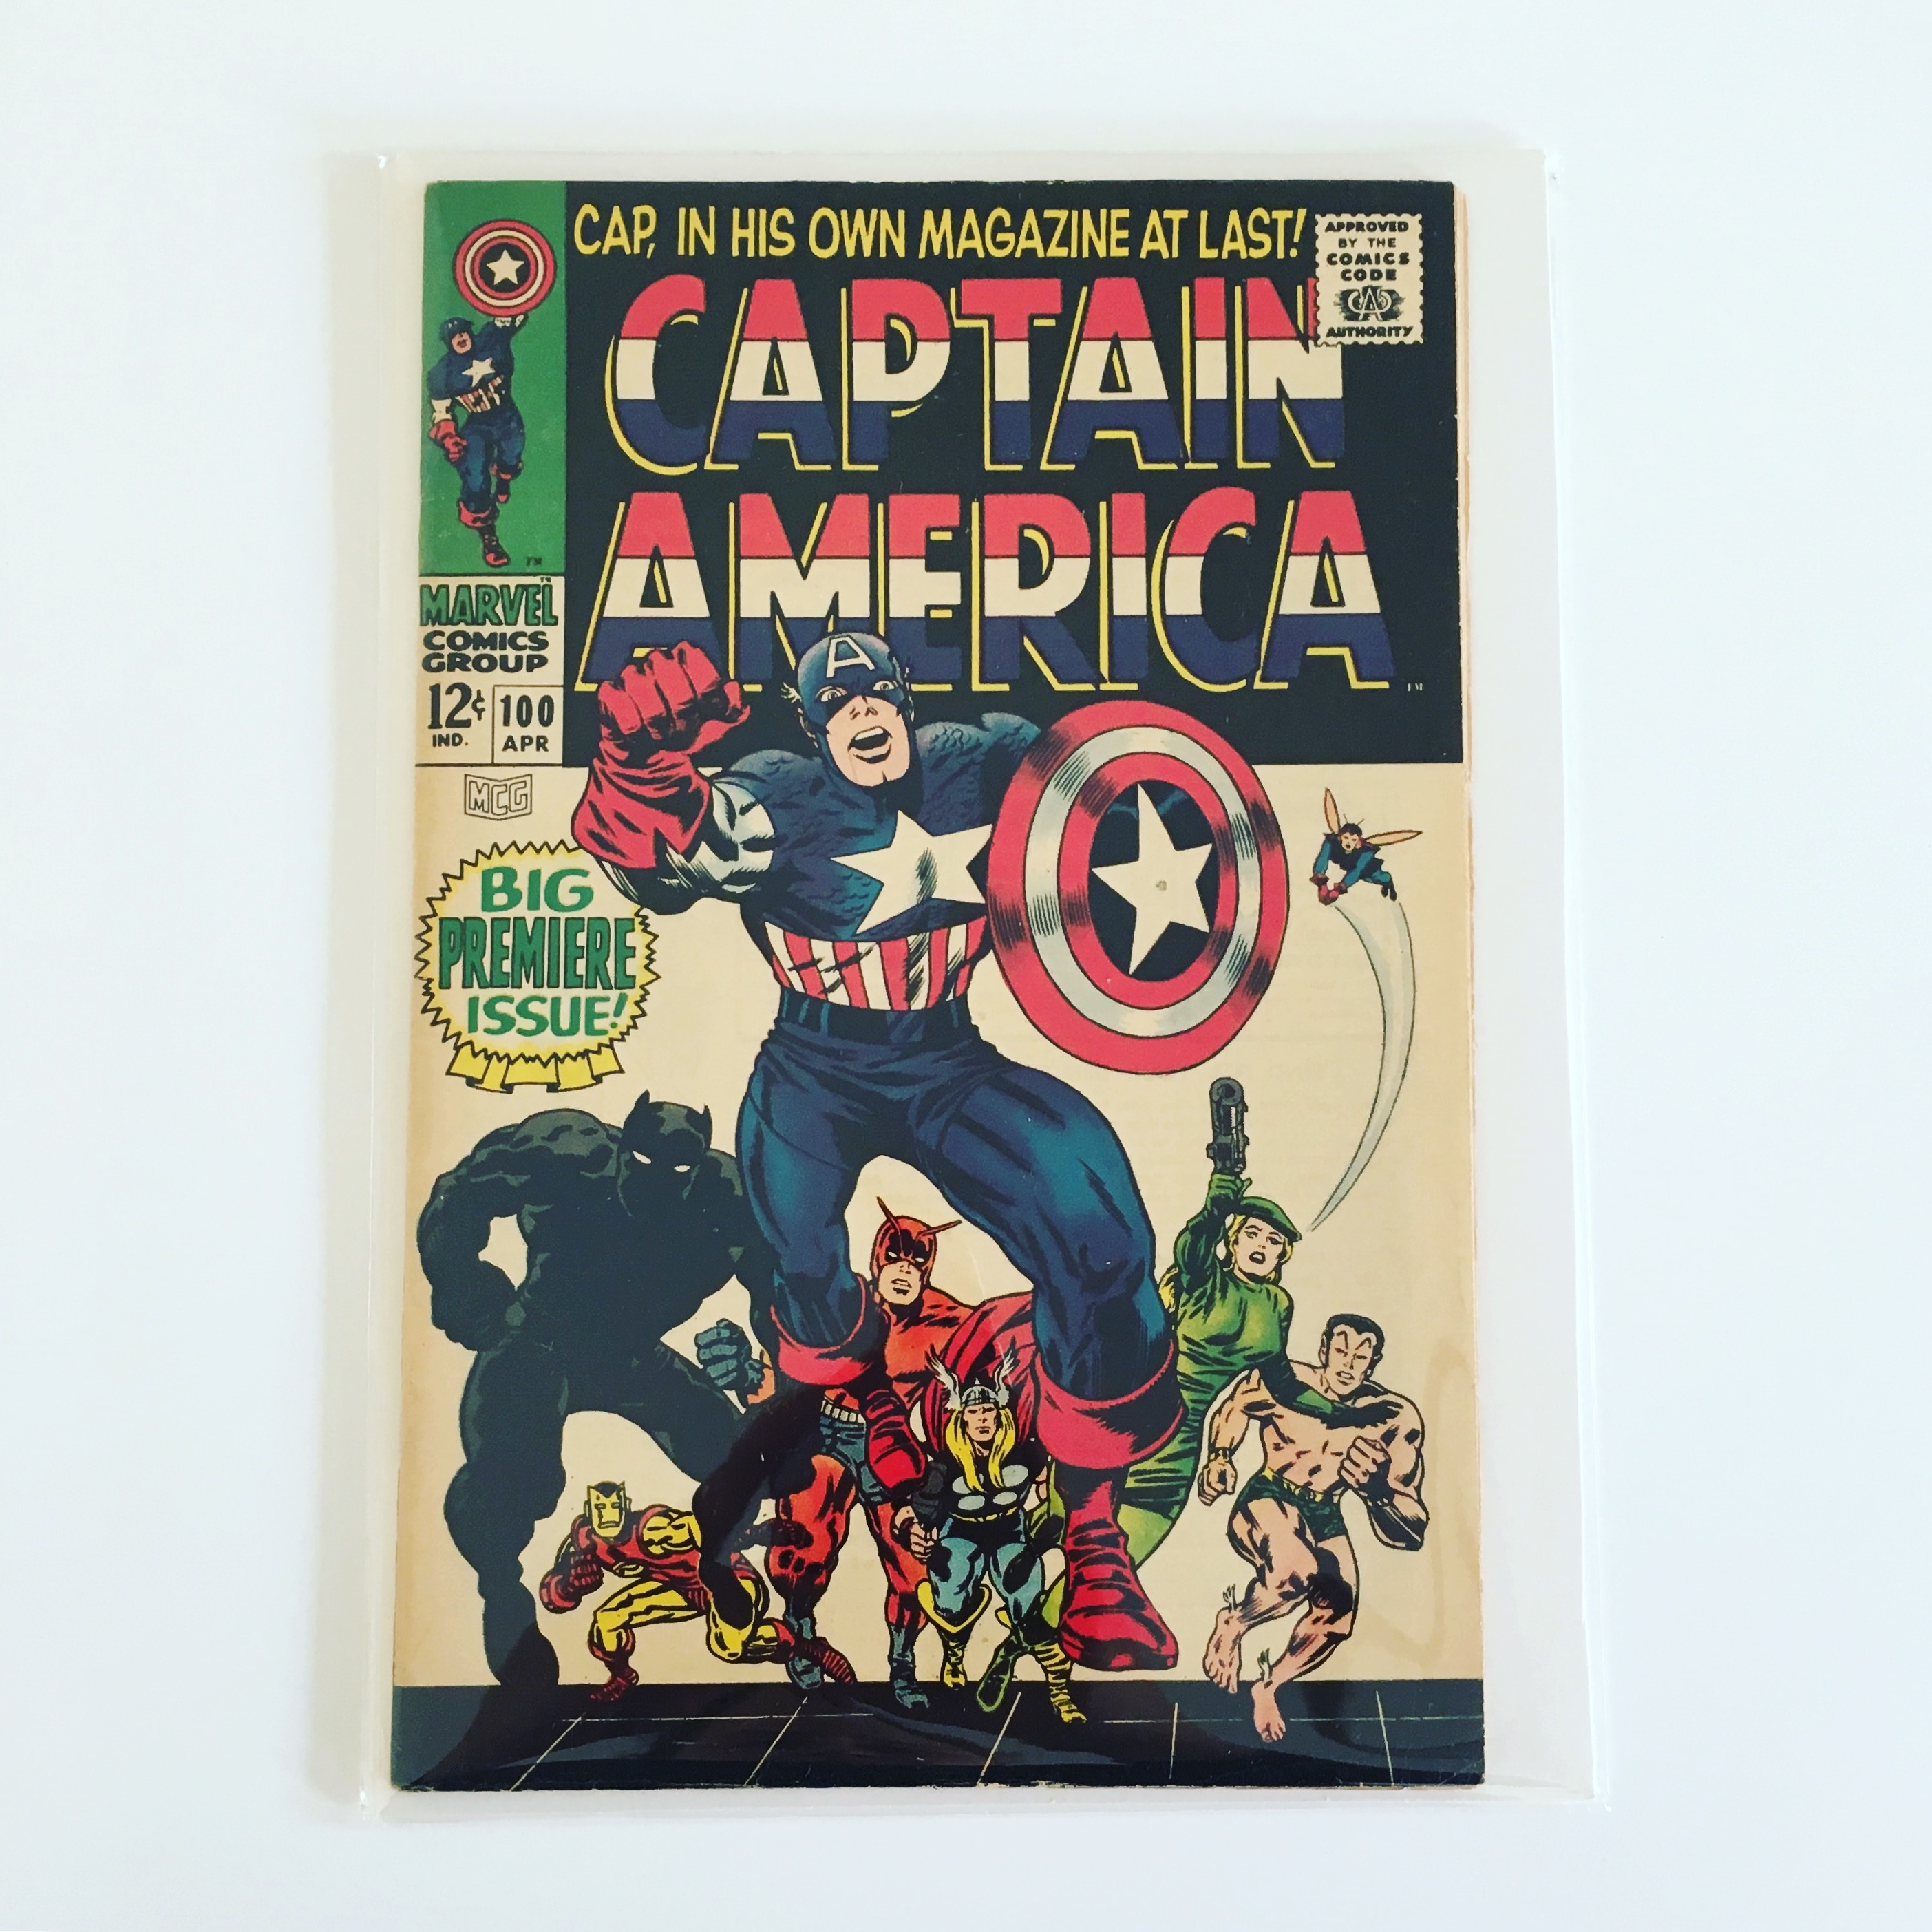
art, illustration, poster, comics, comic book